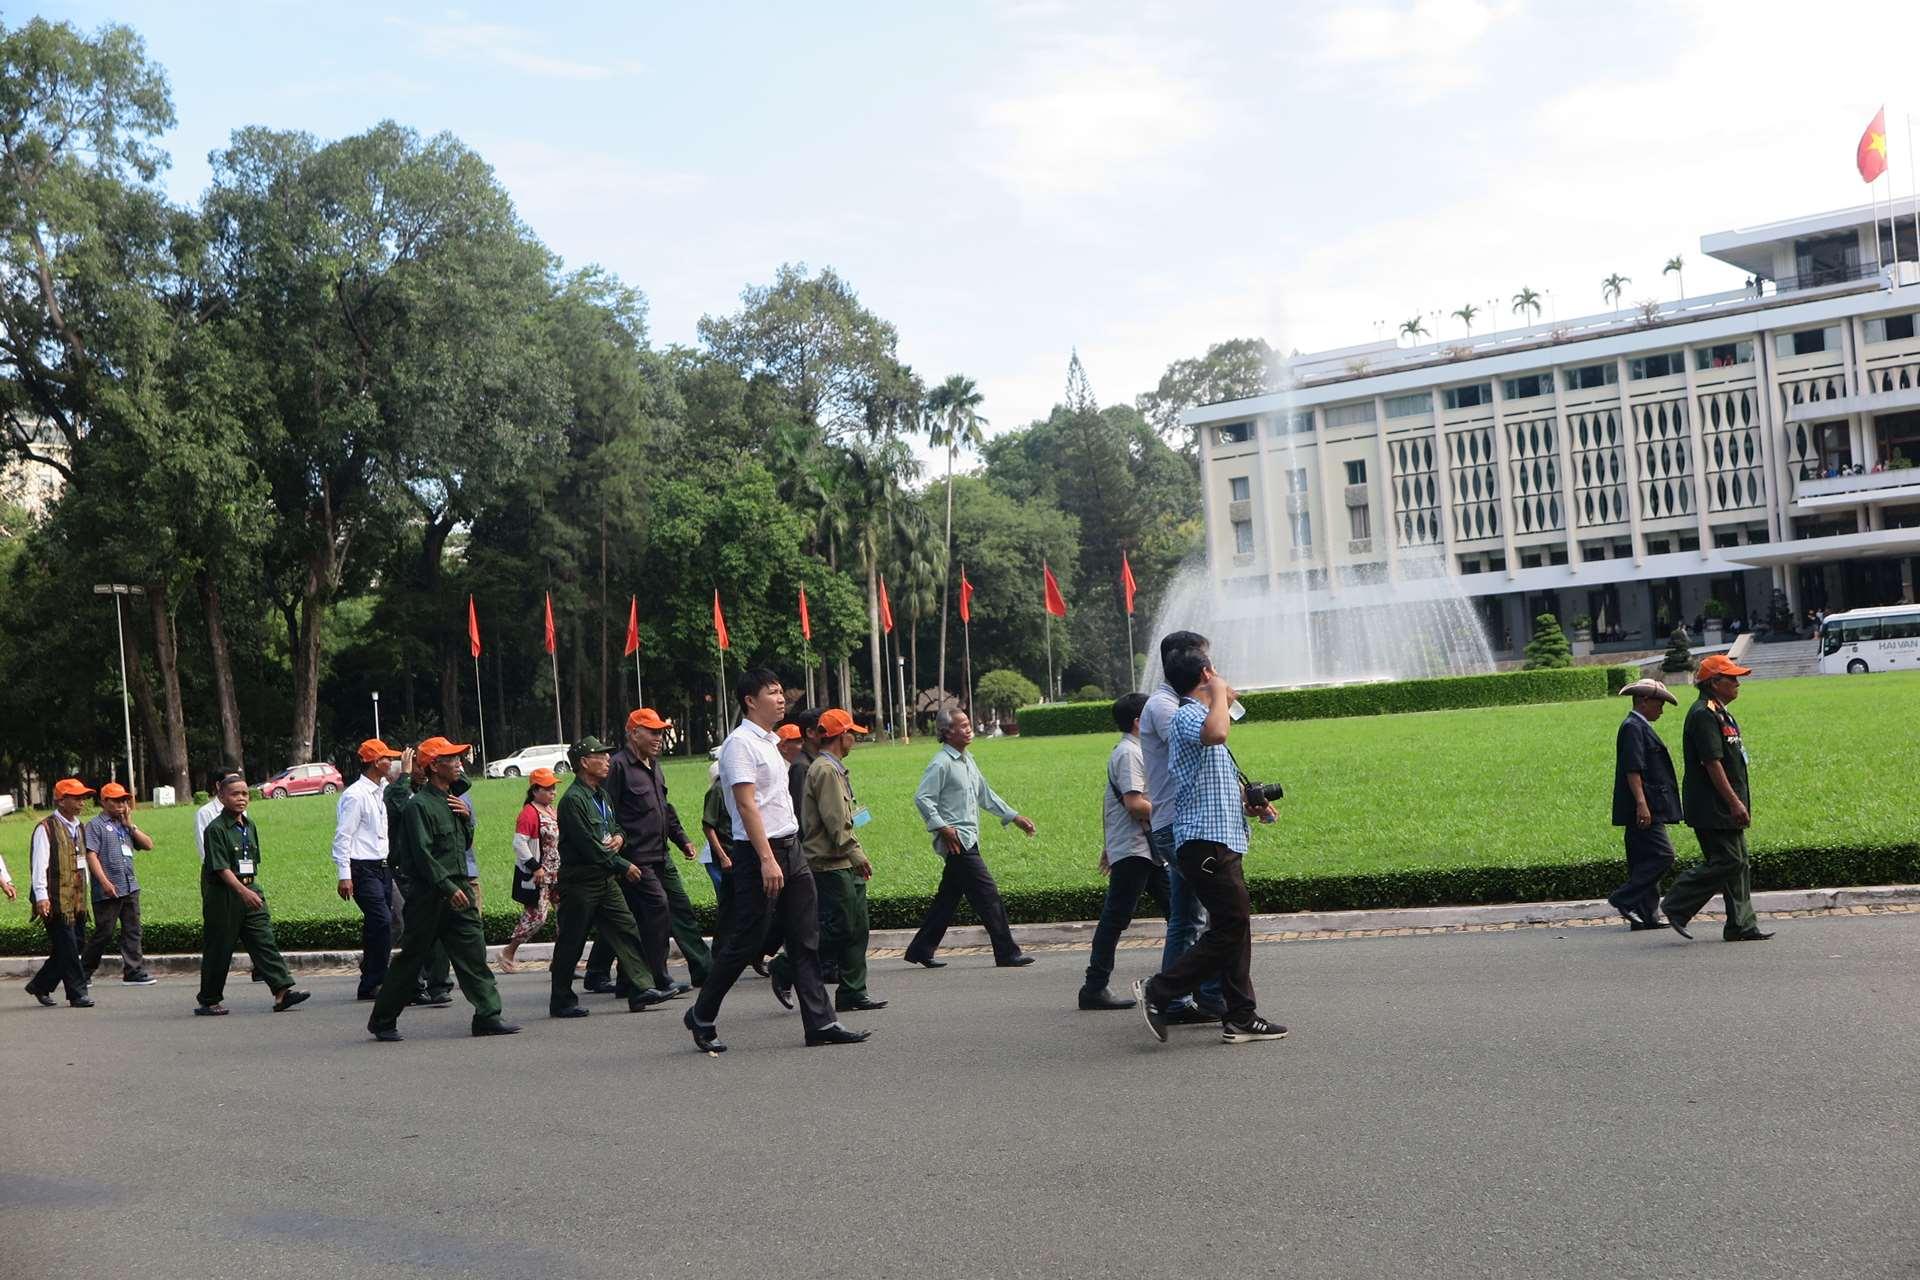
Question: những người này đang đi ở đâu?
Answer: ở trước một dinh thự lớn